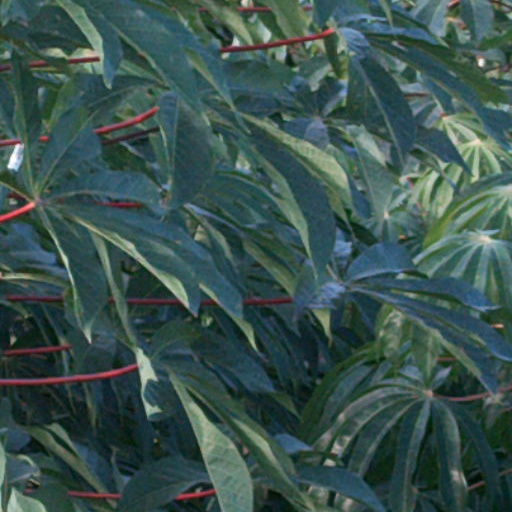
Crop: cassava